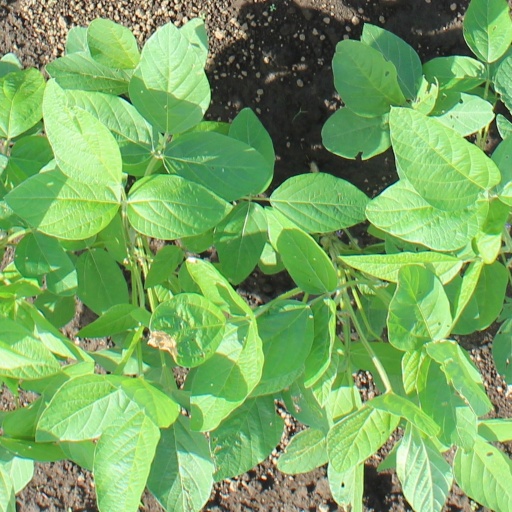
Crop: soybean